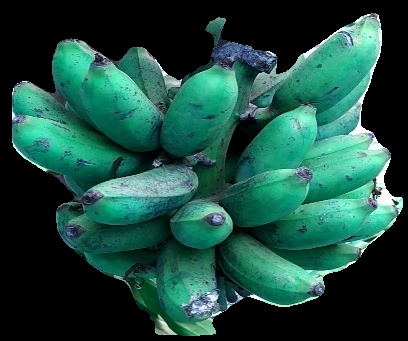
Variety: rasbale
Grade: grade3